Bob Edwards (satirist)

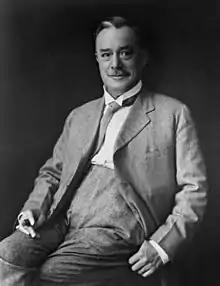

Robert Chambers Edwards (September 17, 1860 – November 14, 1922) was a Canadian newsman, humorist, editorialist, entrepreneur, and provincial politician. He is best known, as the writer and publisher of the early 1900s weekly newspaper, the Calgary Eye Opener.